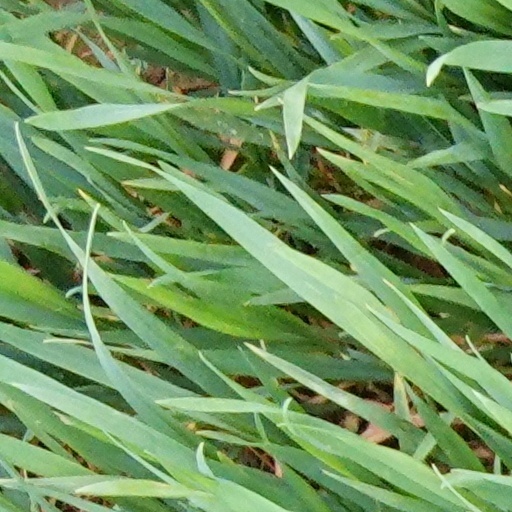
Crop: wheat